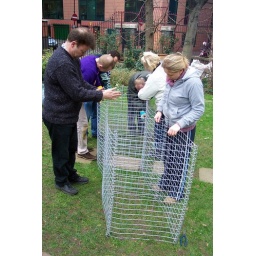
Preparing the ground and building the wildflower bank out of gabions for the south pond in the Phoenix Garden.